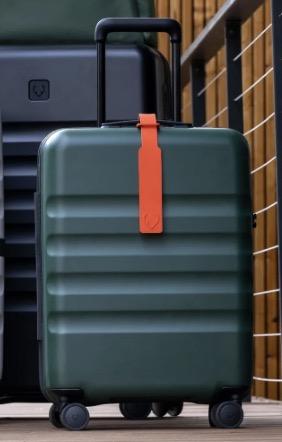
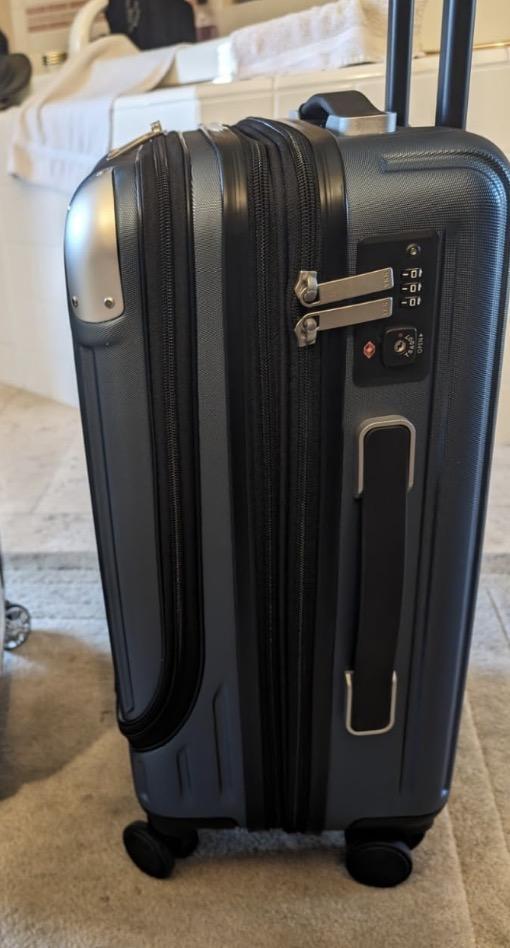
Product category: items_tea
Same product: no